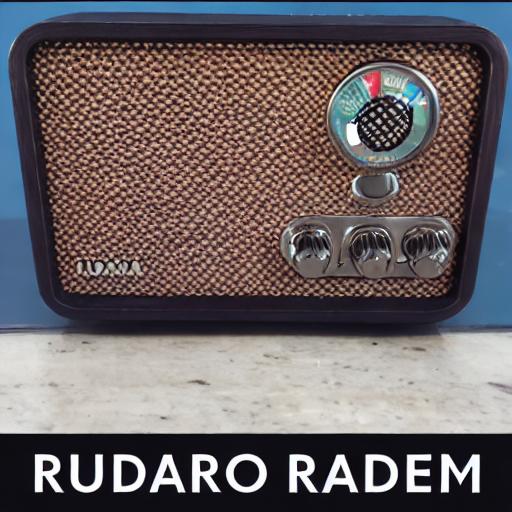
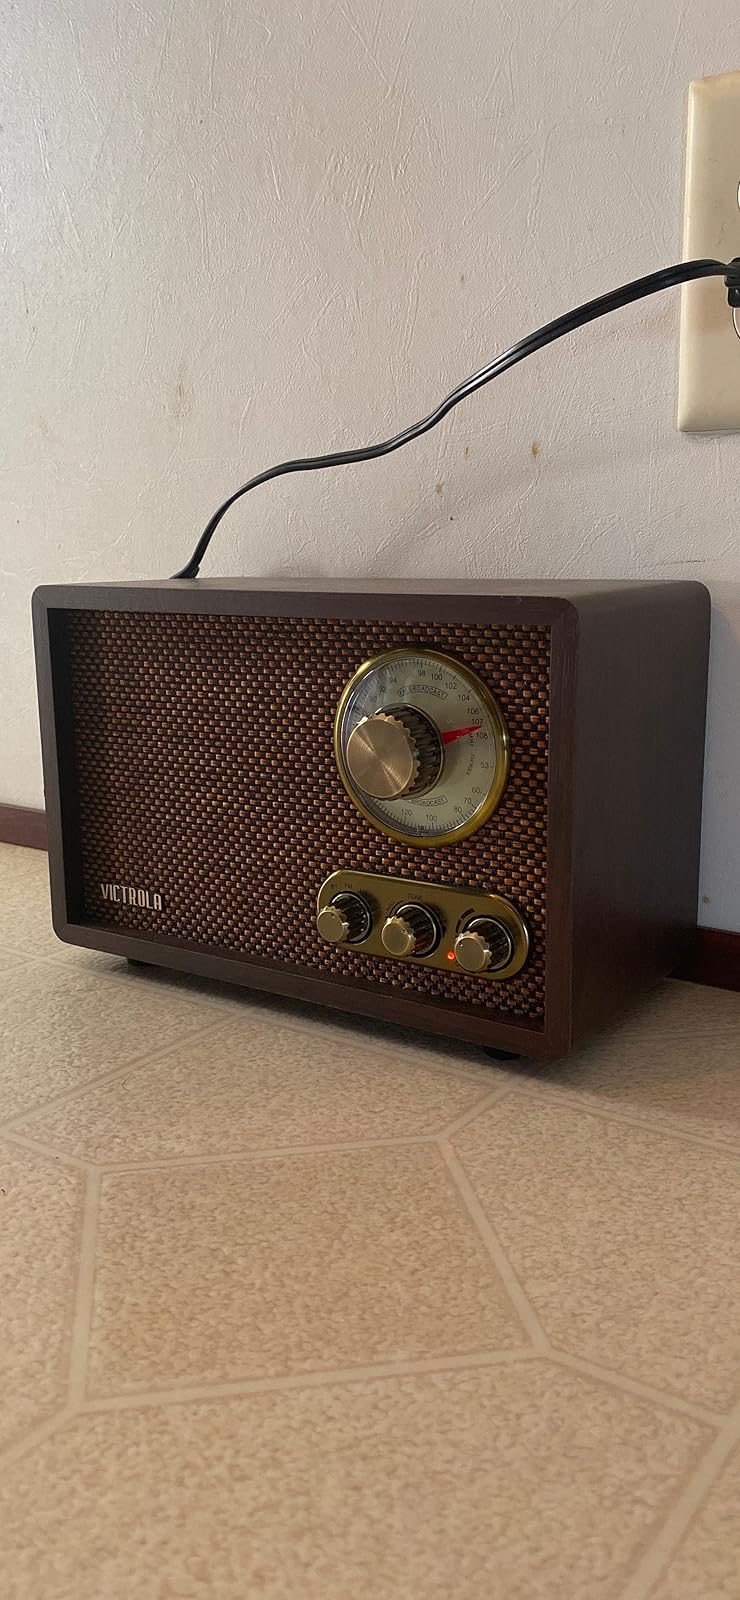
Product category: radio
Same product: no